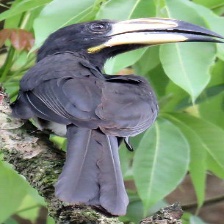
Species: AFRICAN PIED HORNBILL
Scientific name: TOCKUS FASCIATUS
ImageNet parent category: hornbill